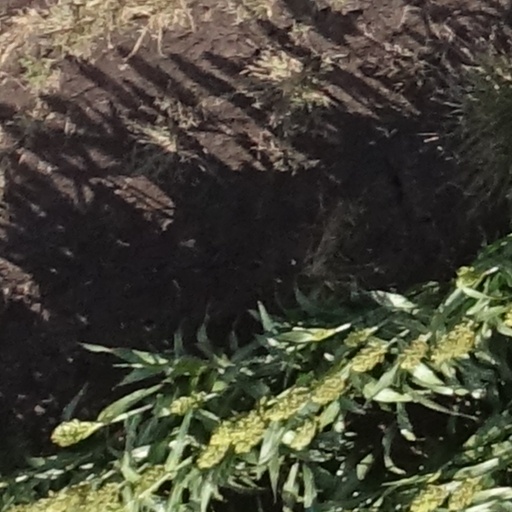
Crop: sorghum